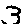
Label: 3